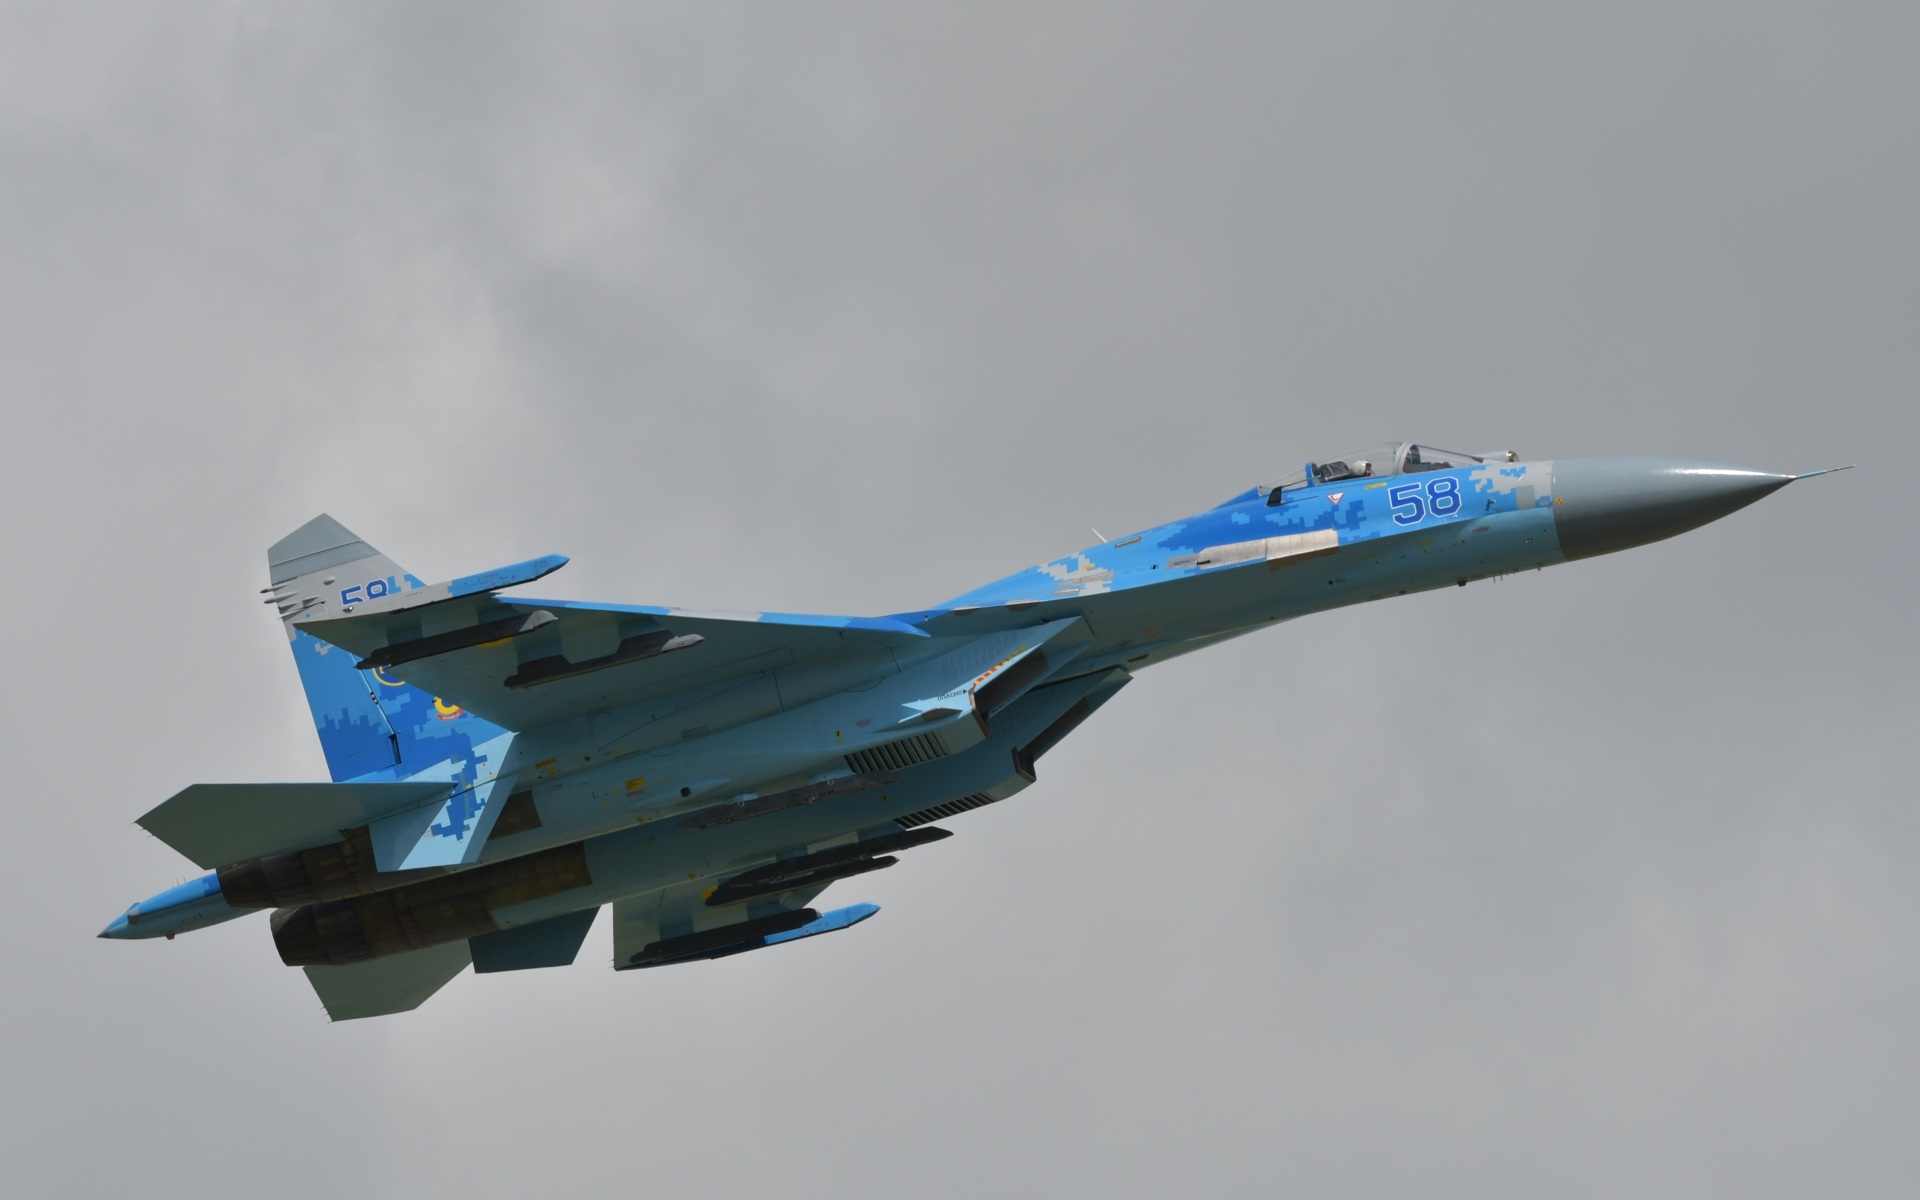
wing, airplane, aircraft, military, jet, vehicle, aviation, airshow, fighter, sukhoi, flanker, air force, jet aircraft, fighter aircraft, military aircraft, atmosphere of earth, sukhoi su 35bm, mcdonnell douglas f 15 eagle, shenyang j 11, sukhoi su 30mkk, sukhoi su 27, mikoyan mig 29, chengdu j 10, su 27